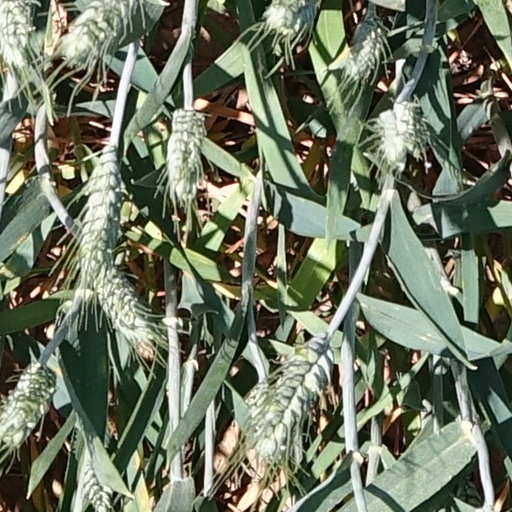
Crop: wheat